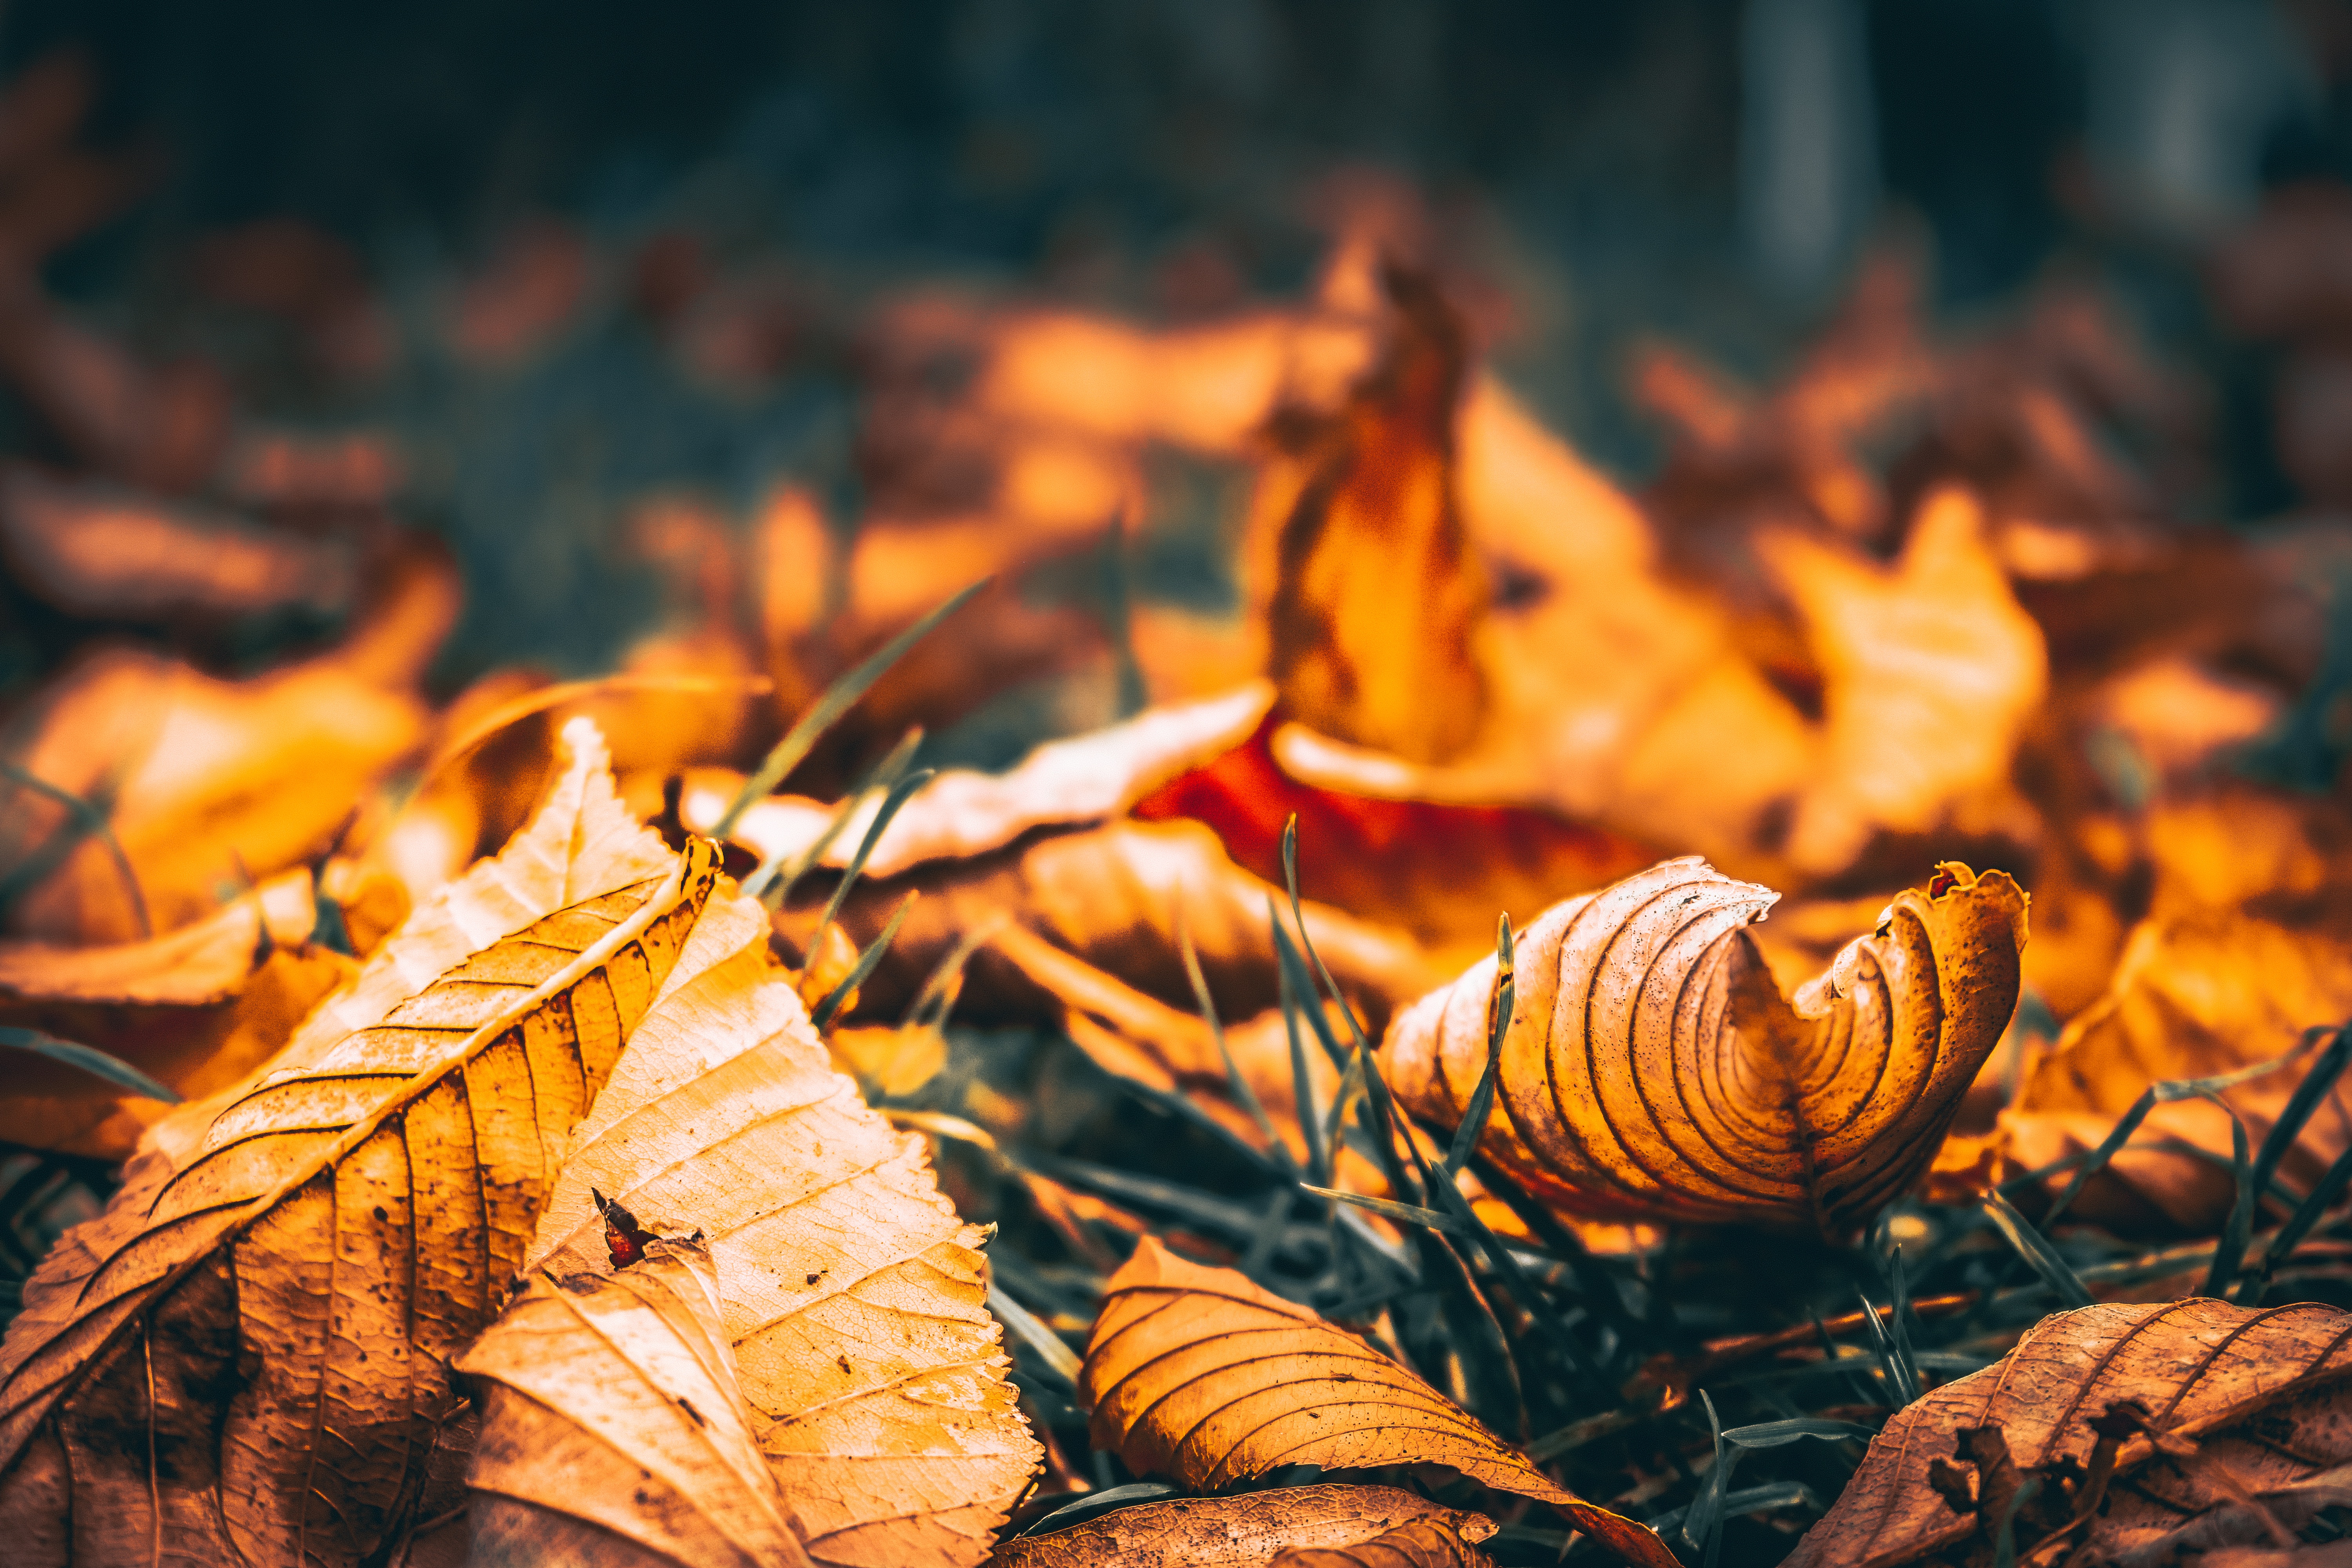
tree, nature, branch, plant, wood, sunlight, morning, leaf, flower, autumn, season, close up, macro photography, woody plant